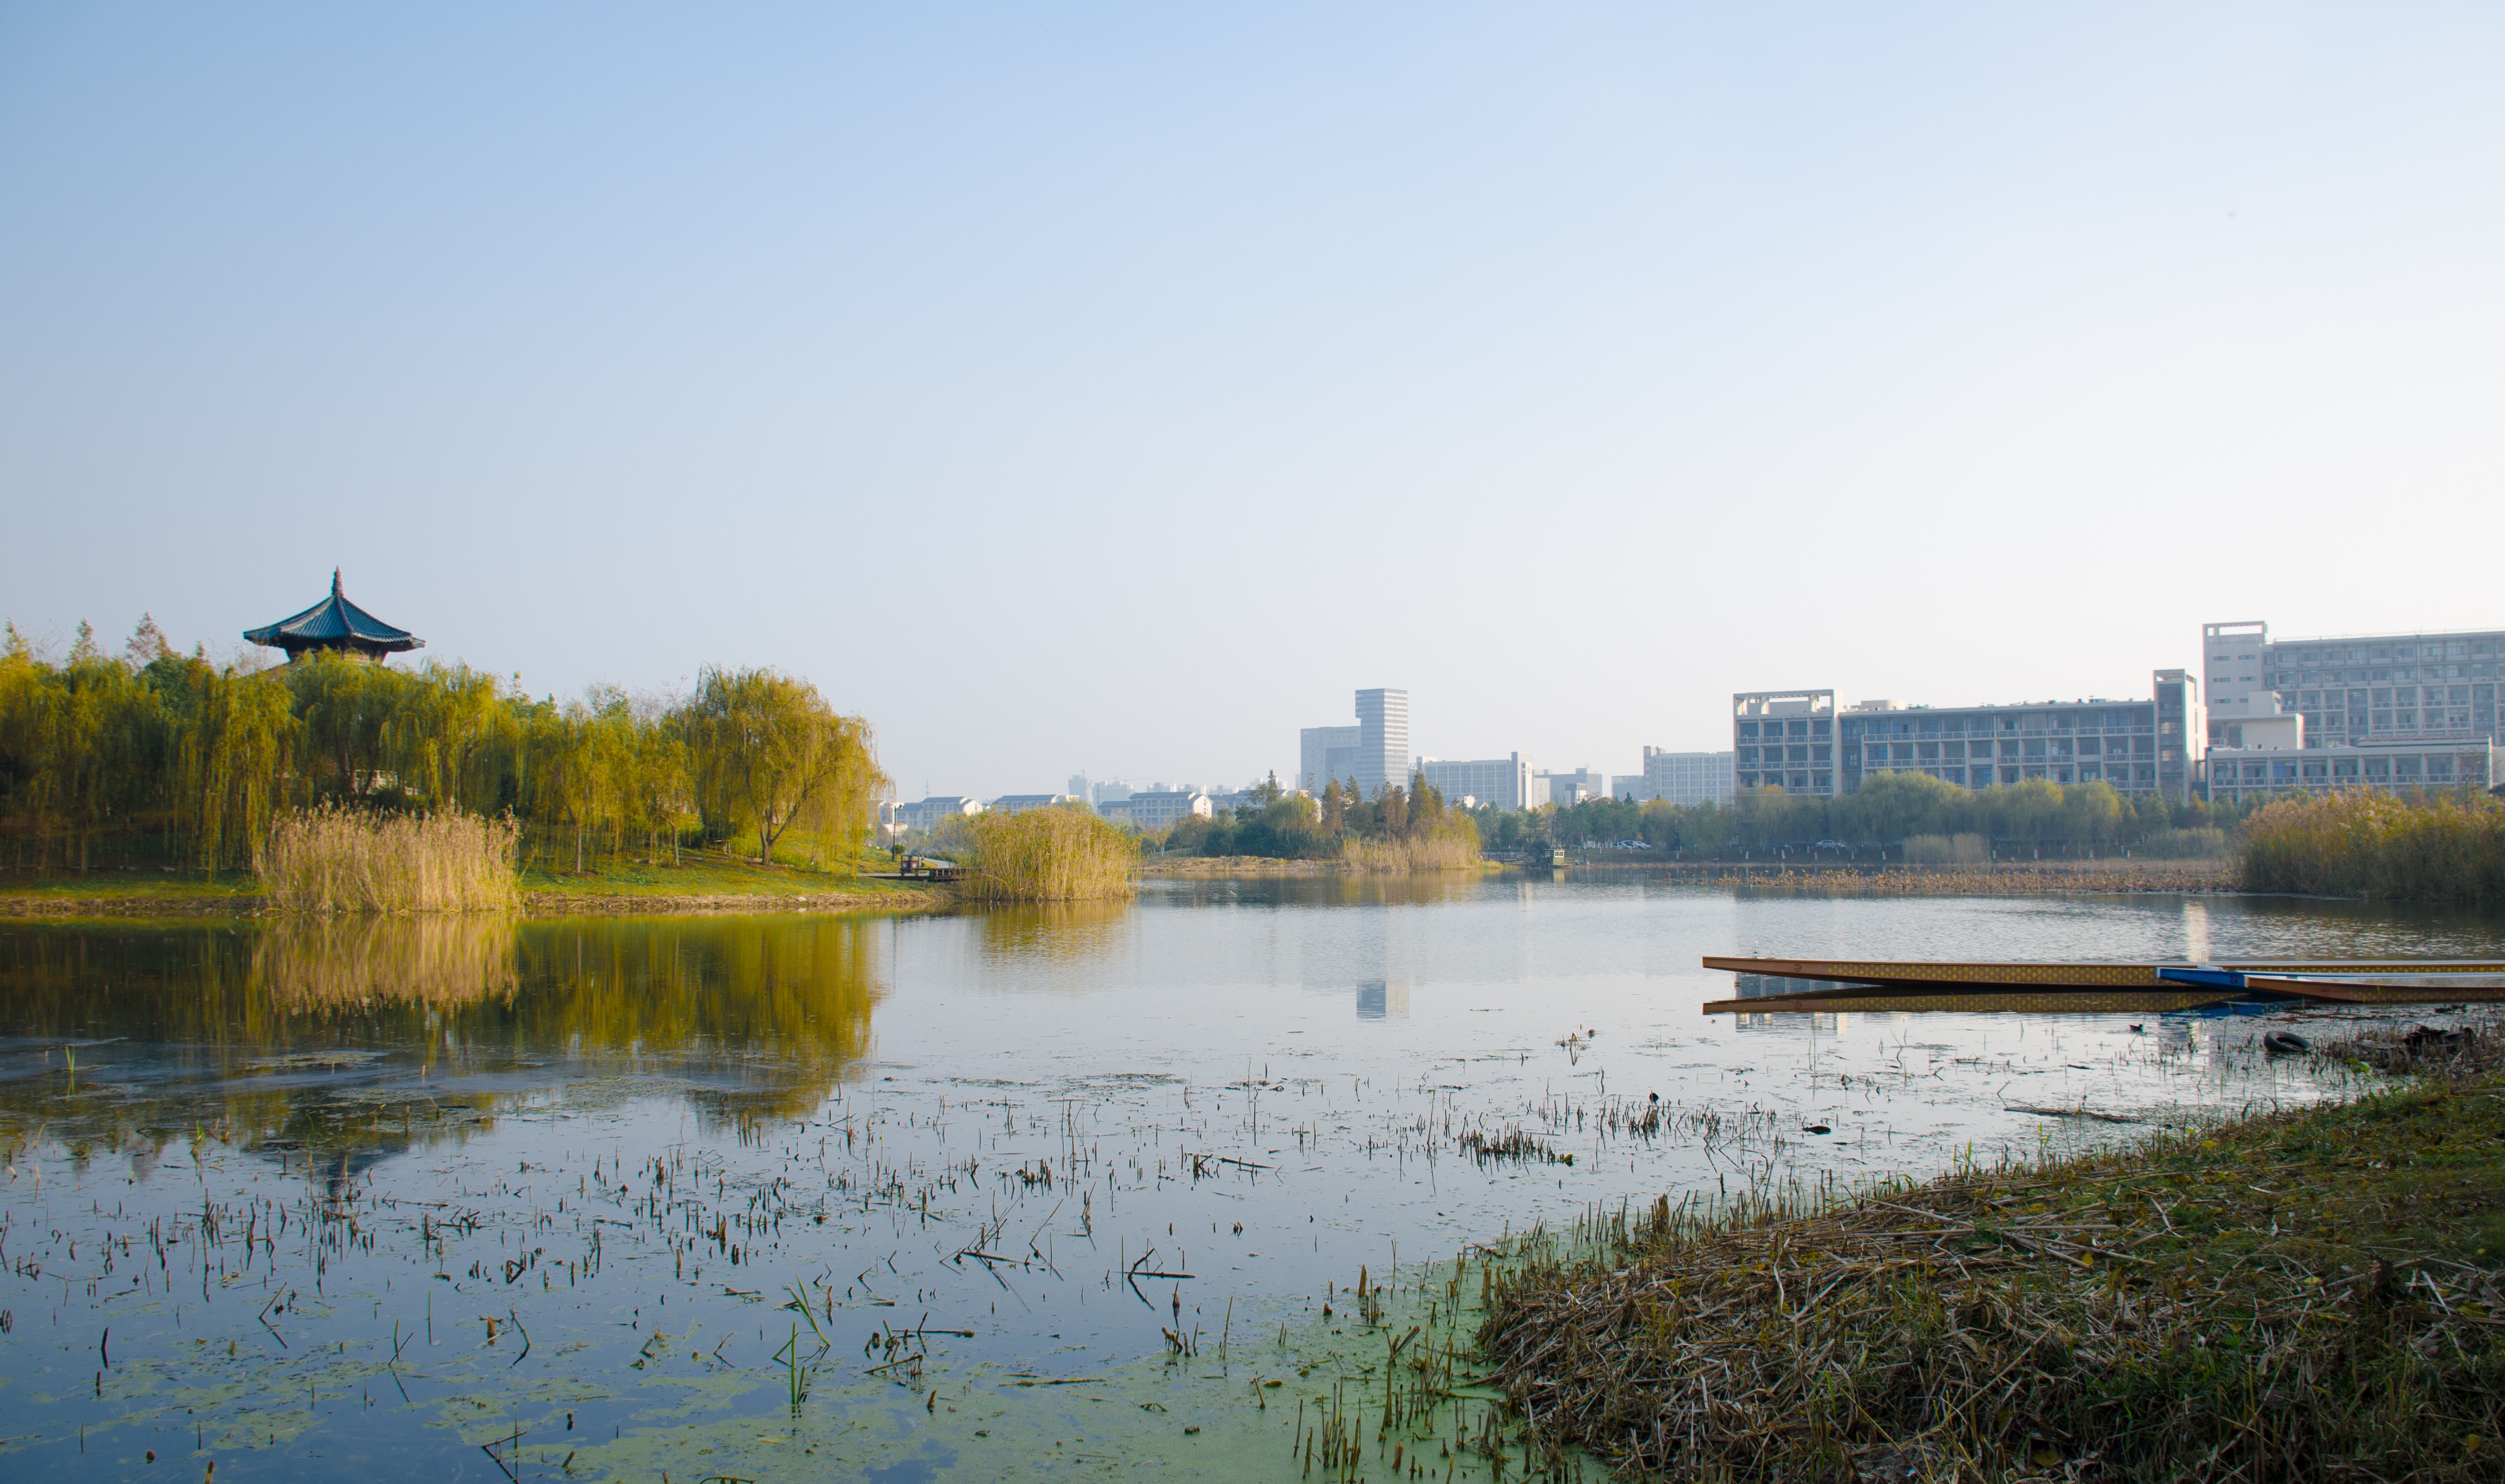
water, marsh, morning, shore, lake, river, pond, reflection, reservoir, waterway, body of water, university, wetland, wuxi, atmospheric phenomenon, jiangnan university